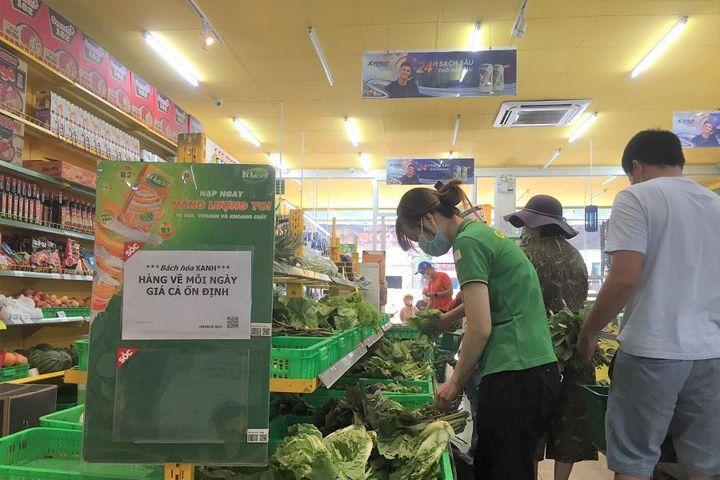
đây là hình ảnh chụp ở bên trong một siêu thị